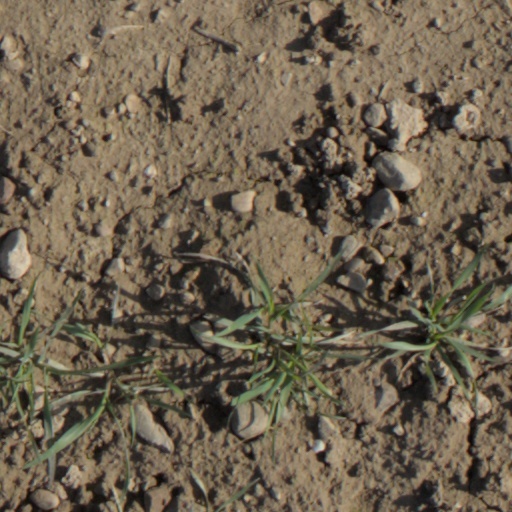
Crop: wheat